Rione Sanità

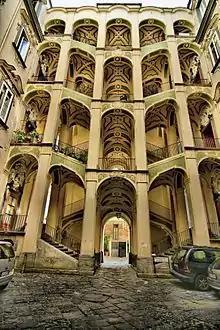
Facade of Palazzo dello Spagnolo

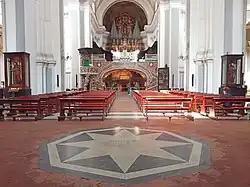
Santa Maria della Sanità

Probably the most famous person from Rione Sanità was the 20th Century actor, poet, singer, and writer Totò, who was born in Via (street) Santa Maria Antesaecula.